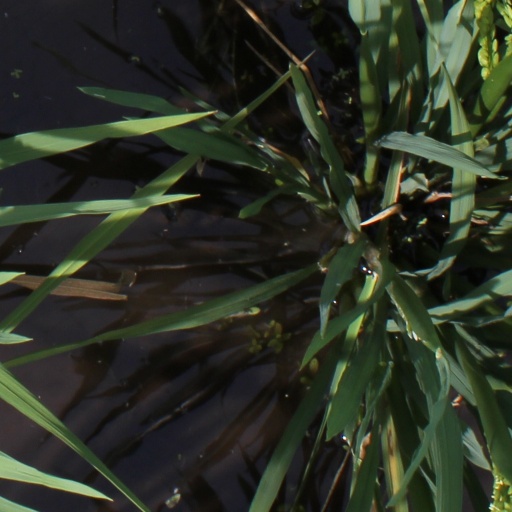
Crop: rice